Blue Angel (train)

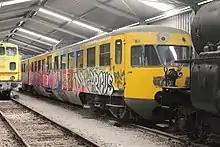
A NS DE-2 stored away at a depot in Simpelveld, the Netherlands

These streamlined DEMUs were built by Allan of Rotterdam in 1953-54 for Nederlandse Spoorwegen. 30 1-car DE-1 units (numbered 21-50) and 46 2-car DE-2 units (numbered 61-106) were built.